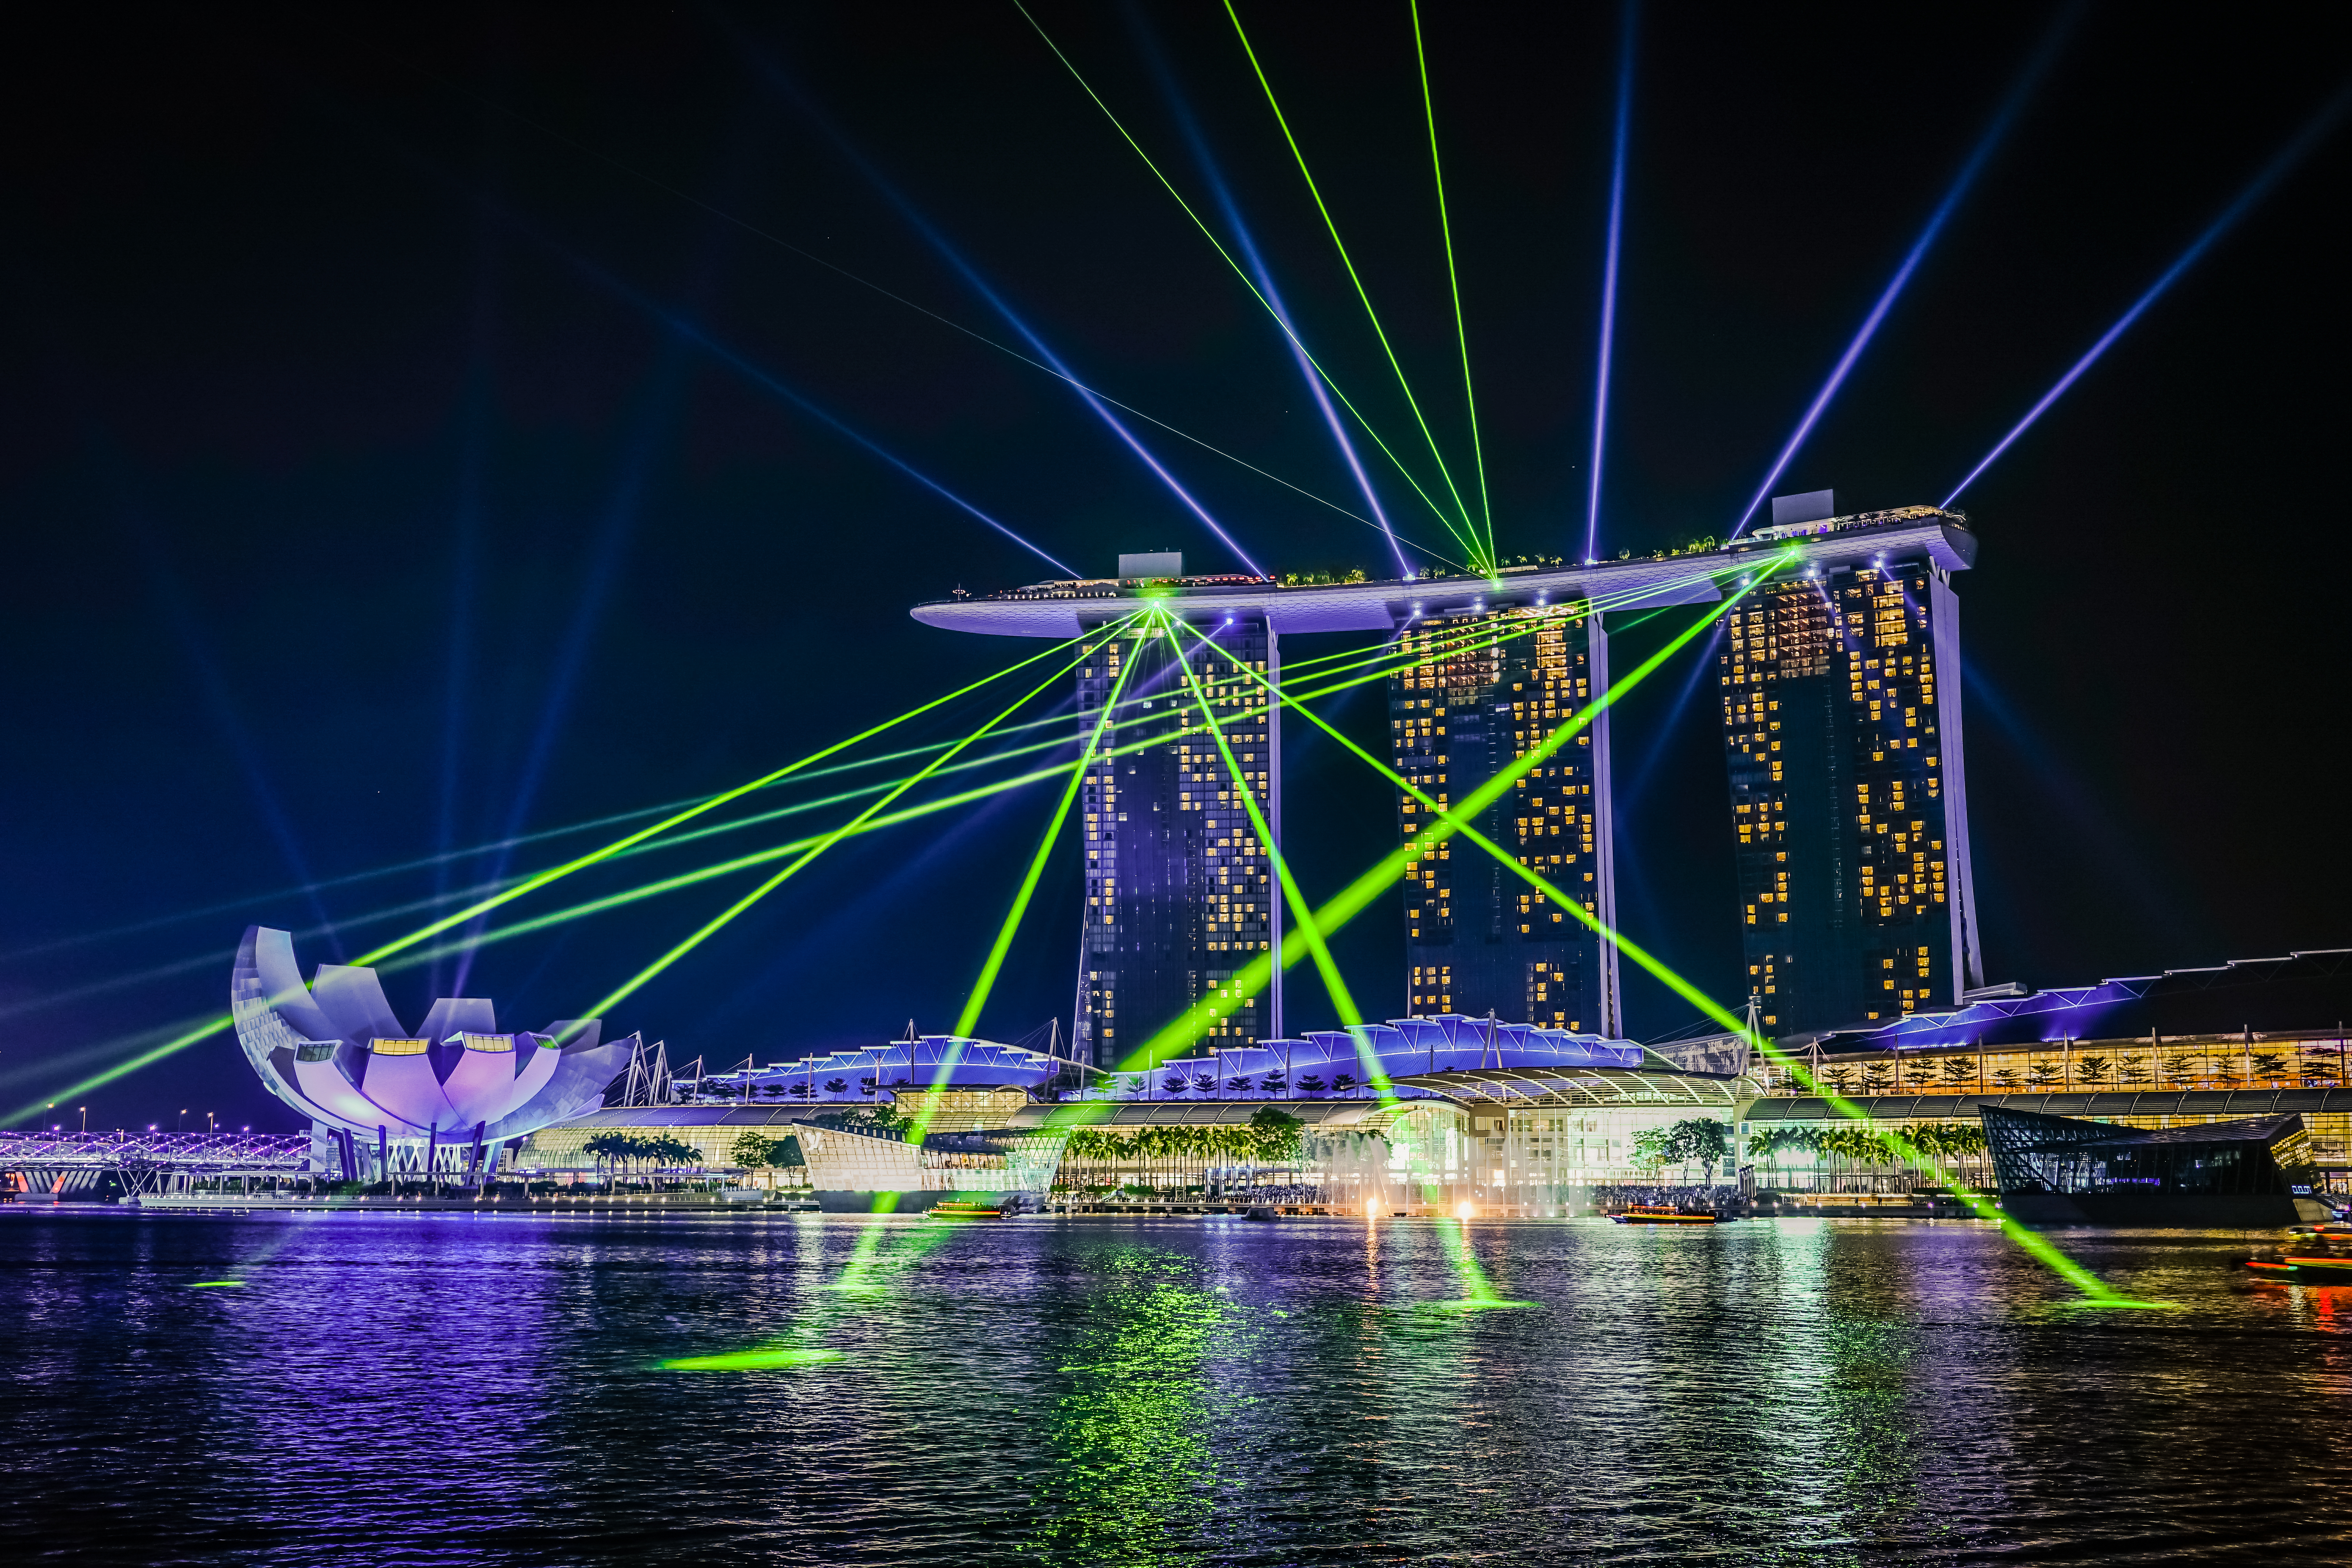
night, ferris wheel, amusement park, landmark, stadium, lightshow, sony, tourist attraction, singapore, marinabay, ilce7m2, marinabaysands, wonderfull, onefullerton, fe35mmf28za